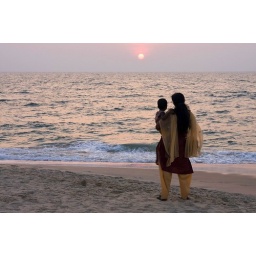
watching the sun slowly sink in the west, on the beach at Alleppey, Kerala India